Bo Yibo

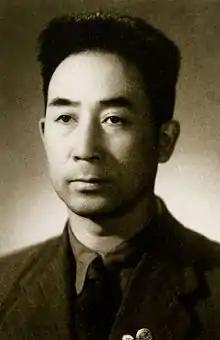
Bo Yibo, aged 38,

Bo Yibo (17 February 1908 – 15 January 2007) was a Chinese politician. He was one of the most senior political figures in China during the 1980s and 1990s.